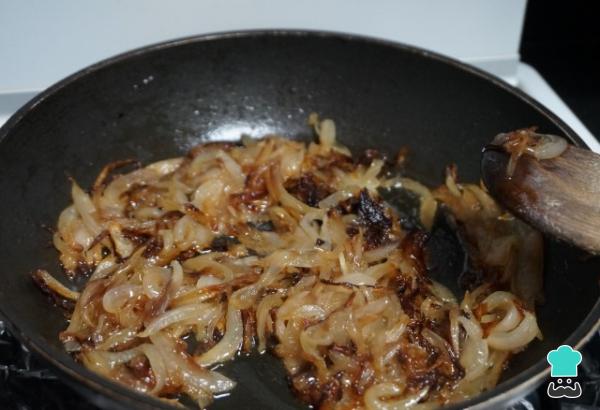
Deja que se vaya cocinando hasta que quede bien caramelizada, añade agua si ves que le hace falta.